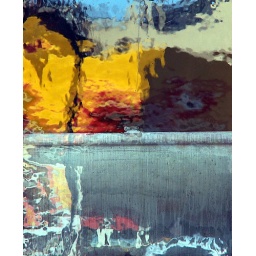
shell petrol station reflected in dentist plate glass window.